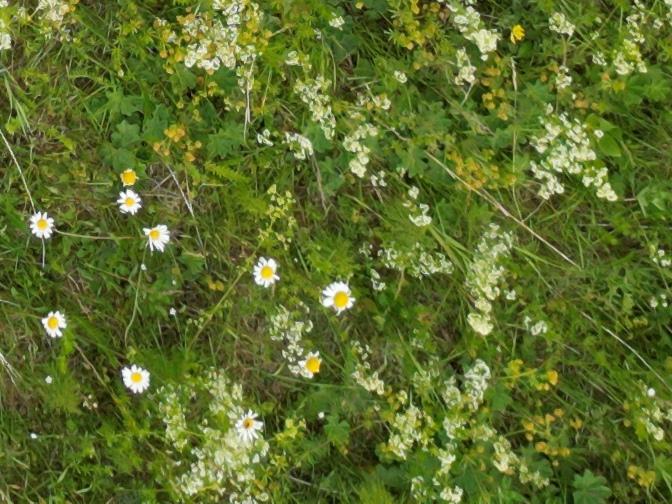
Flowers visible:  daisy flowers,  daisy flowers,  daisy flowers,  daisy flowers, yarrow flowers, yarrow flowers,  daisy flowers, yarrow flowers, yarrow flowers,  daisy flowers